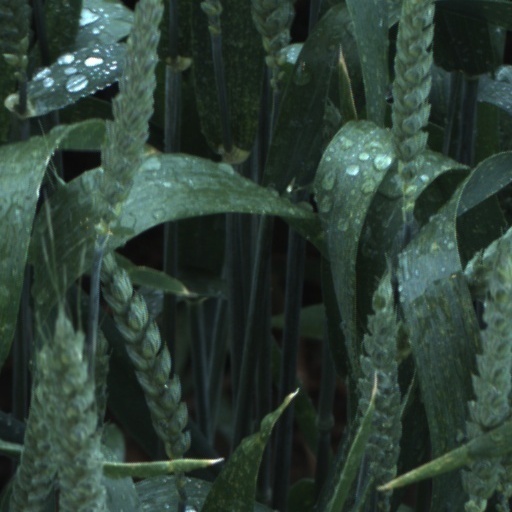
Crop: wheat